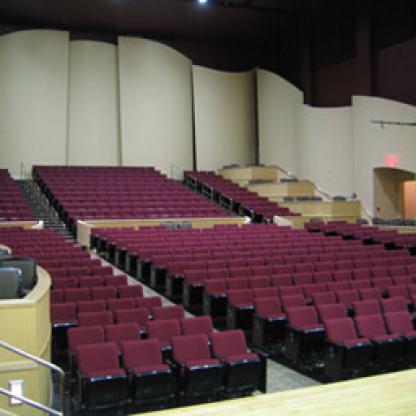
Scene: Indoor